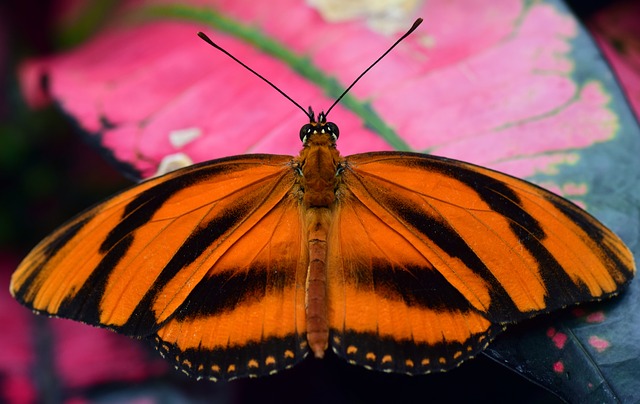
Label: butterfly